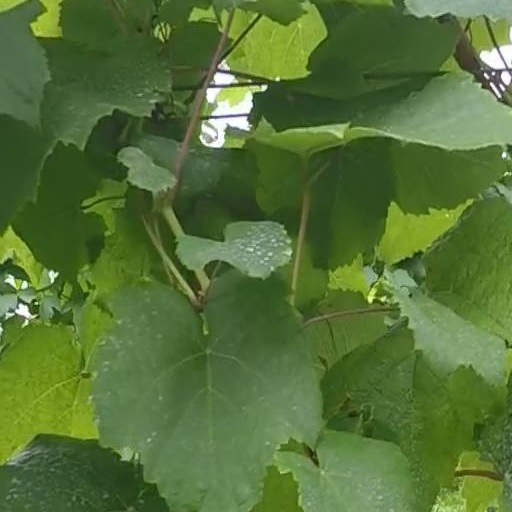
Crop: grape